Karpathos

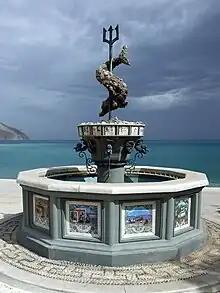

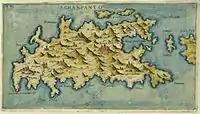
Map of Karpathos (Scarpanto), by Giacomo Franco, 1597

The island is located about southwest of Rhodes, in the part of the Mediterranean which is called the "Carpathian Sea". The Sea of Crete, a sub-basin of the Mediterranean Sea, has its eastern limit defined by the island of Karpathos. Karpathos' highest point is Kali Limni, at . Karpathos comprises 11 villages. Pigadia (official name "Karpathos"), the capital and main port of the island, is located in the southeast of the island. The capital is surrounded by the villages of Menetes, Arkasa, Finiki, Pyles, Othos, Volada and Aperi. The villages of Mesochori and Spoa are located in central Karpathos, while Olympos and the second port of Karpathos, Diafani, are in the north.